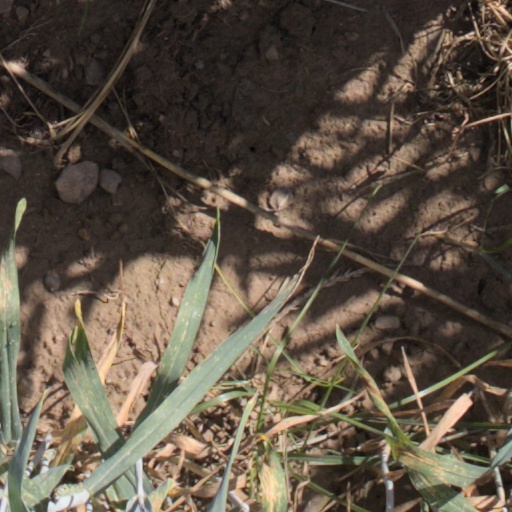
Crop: wheat